Festival Internacional Cervantino

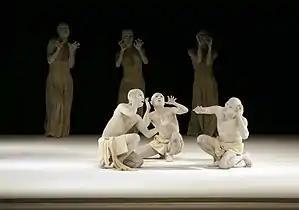
Sankai Juku performing at the 2006 Festival

The city of Guanajuato, where the Festival takes place, has historically had a large cultural scene in relation to its size. The richness of the mines in colonial times started a tradition of theaters and other cultural venues to satisfy the desires of the middle and upper classes. The city has a tradition of hosting musical, theatrical and dance events not only in its numerous theaters but also in its many small plazas with benches.